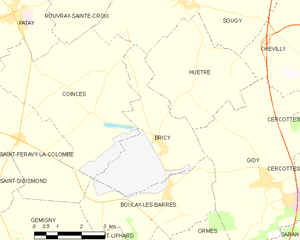
Bricy est une commune française, située dans le département du Loiret en région Centre-Val de Loire.